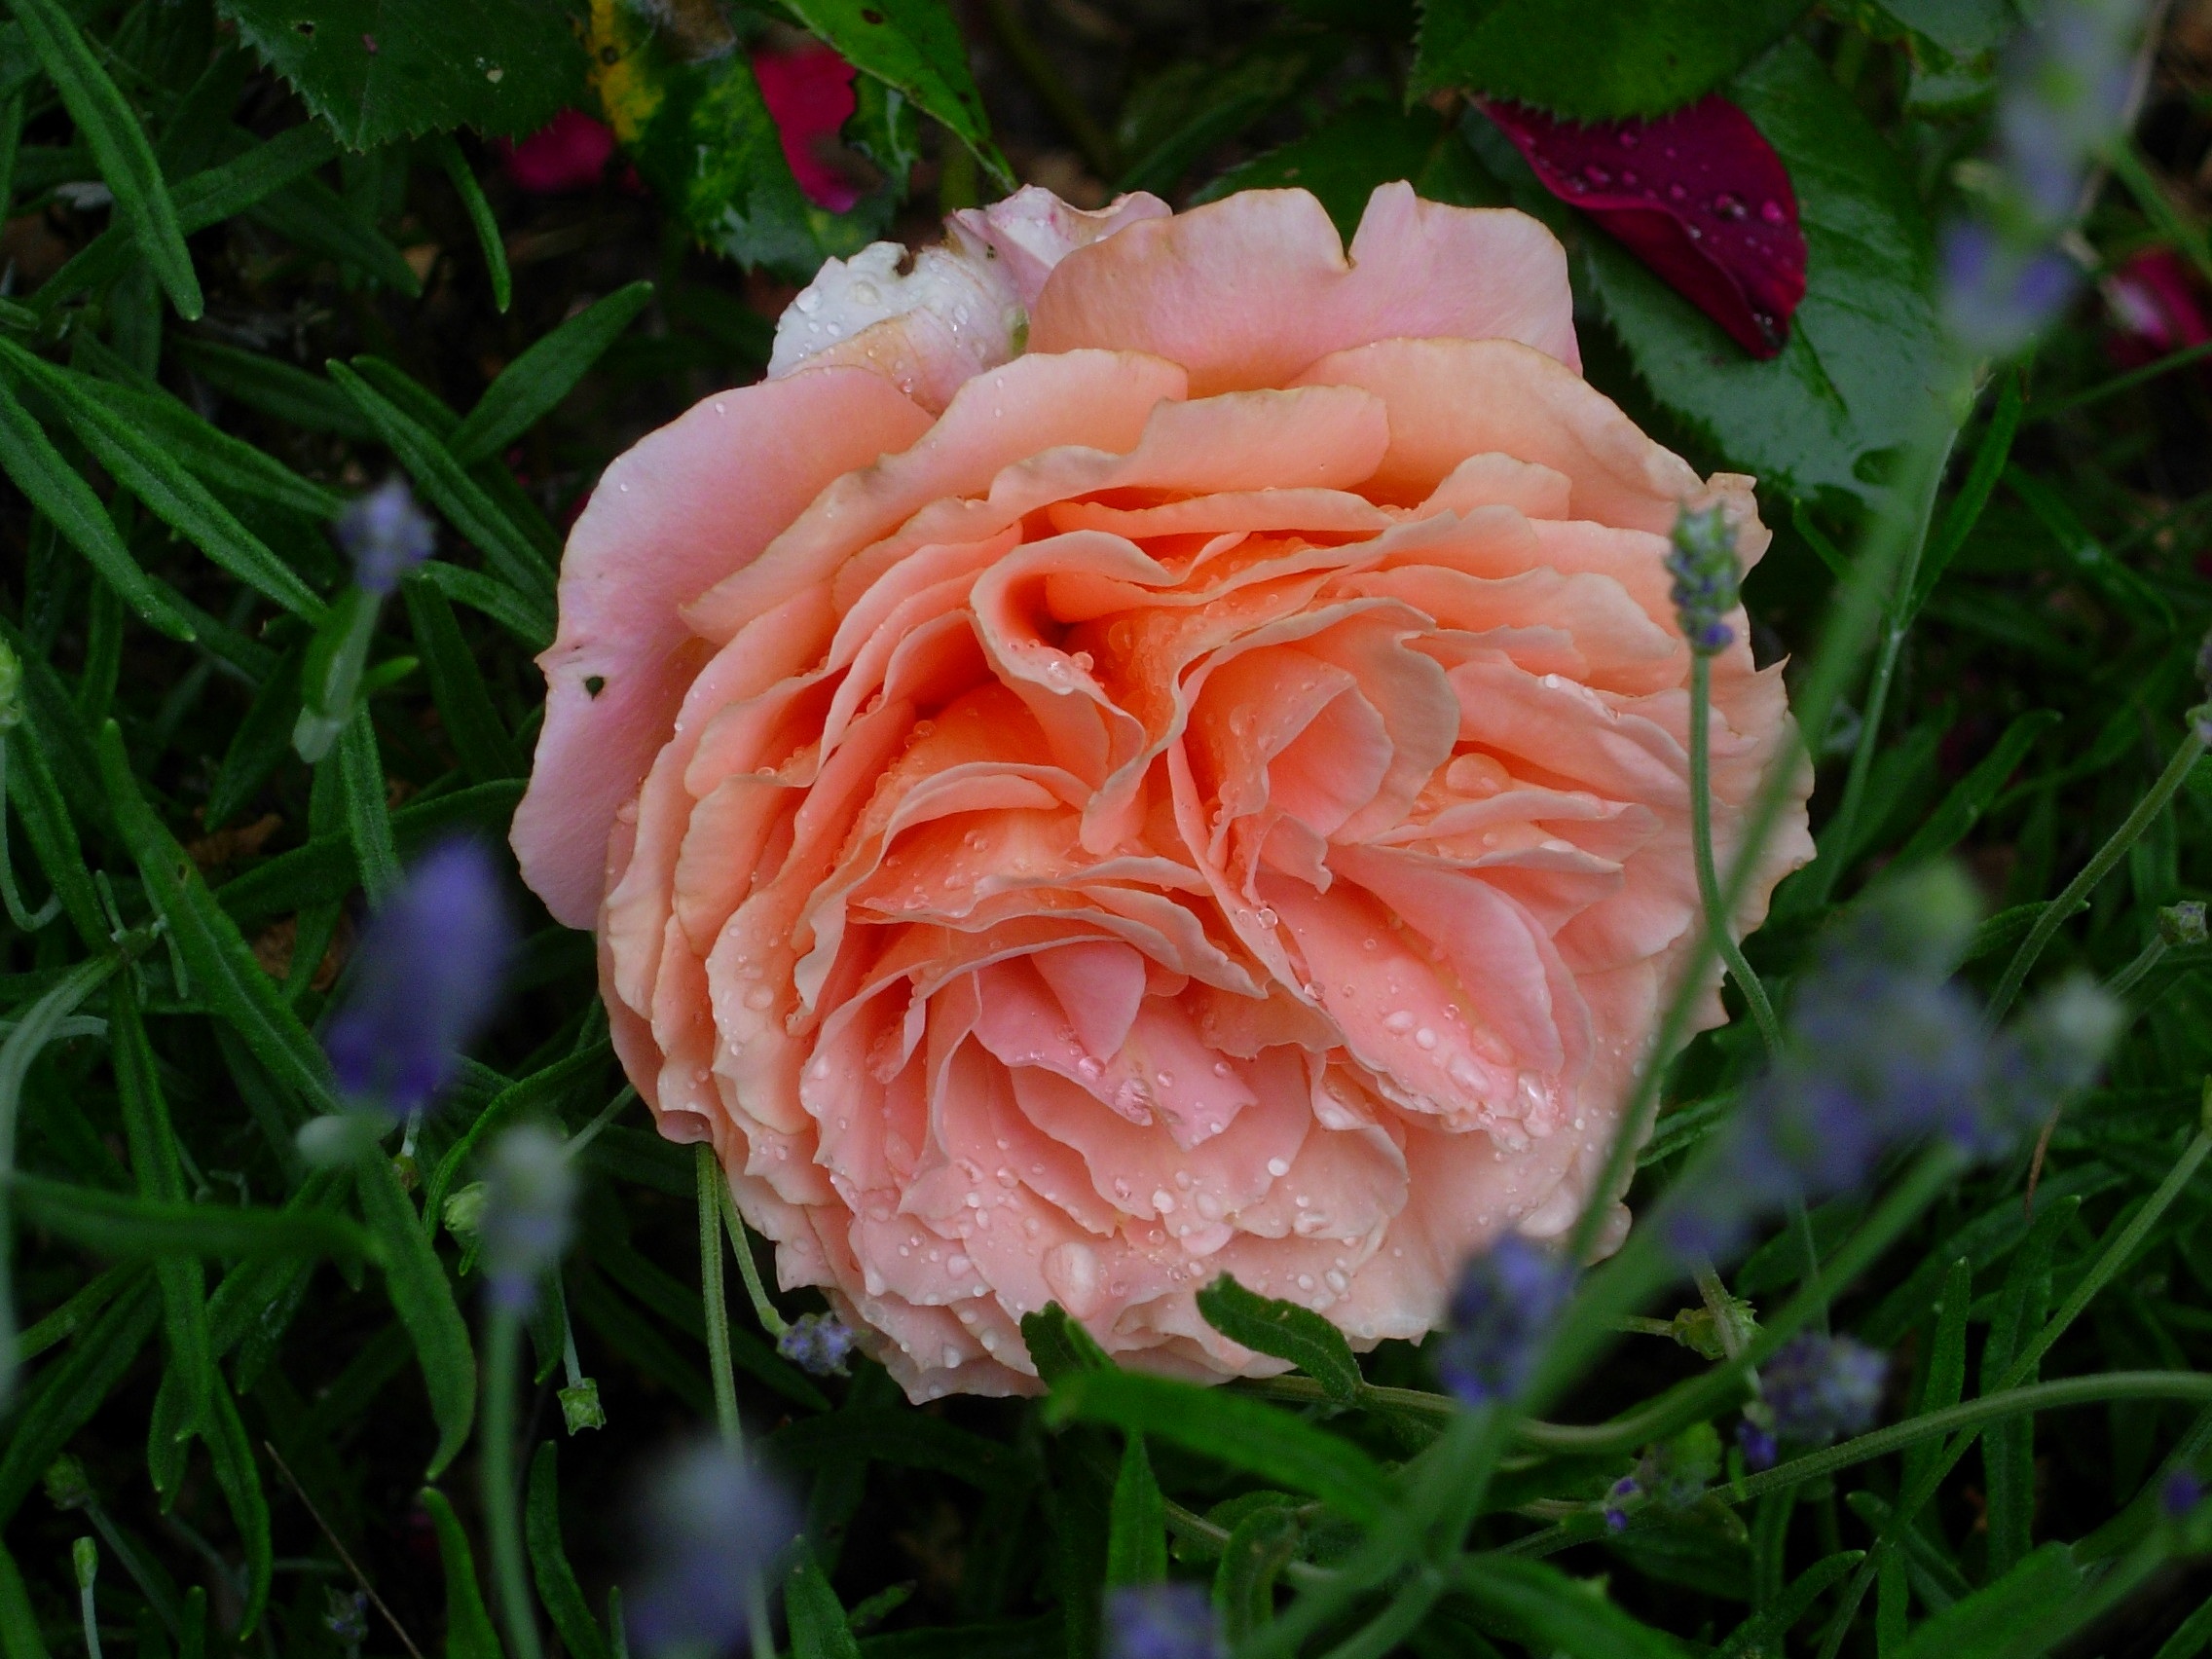
blossom, dew, plant, flower, petal, bloom, rose, botany, flora, drop of water, floribunda, rose bloom, macro photography, flowering plant, garden roses, rose family, plant stem, land plant, rosa centifolia